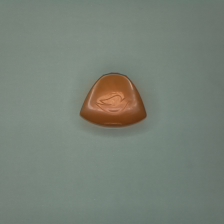
Color: white/transparent
Cap type: flip-top cap